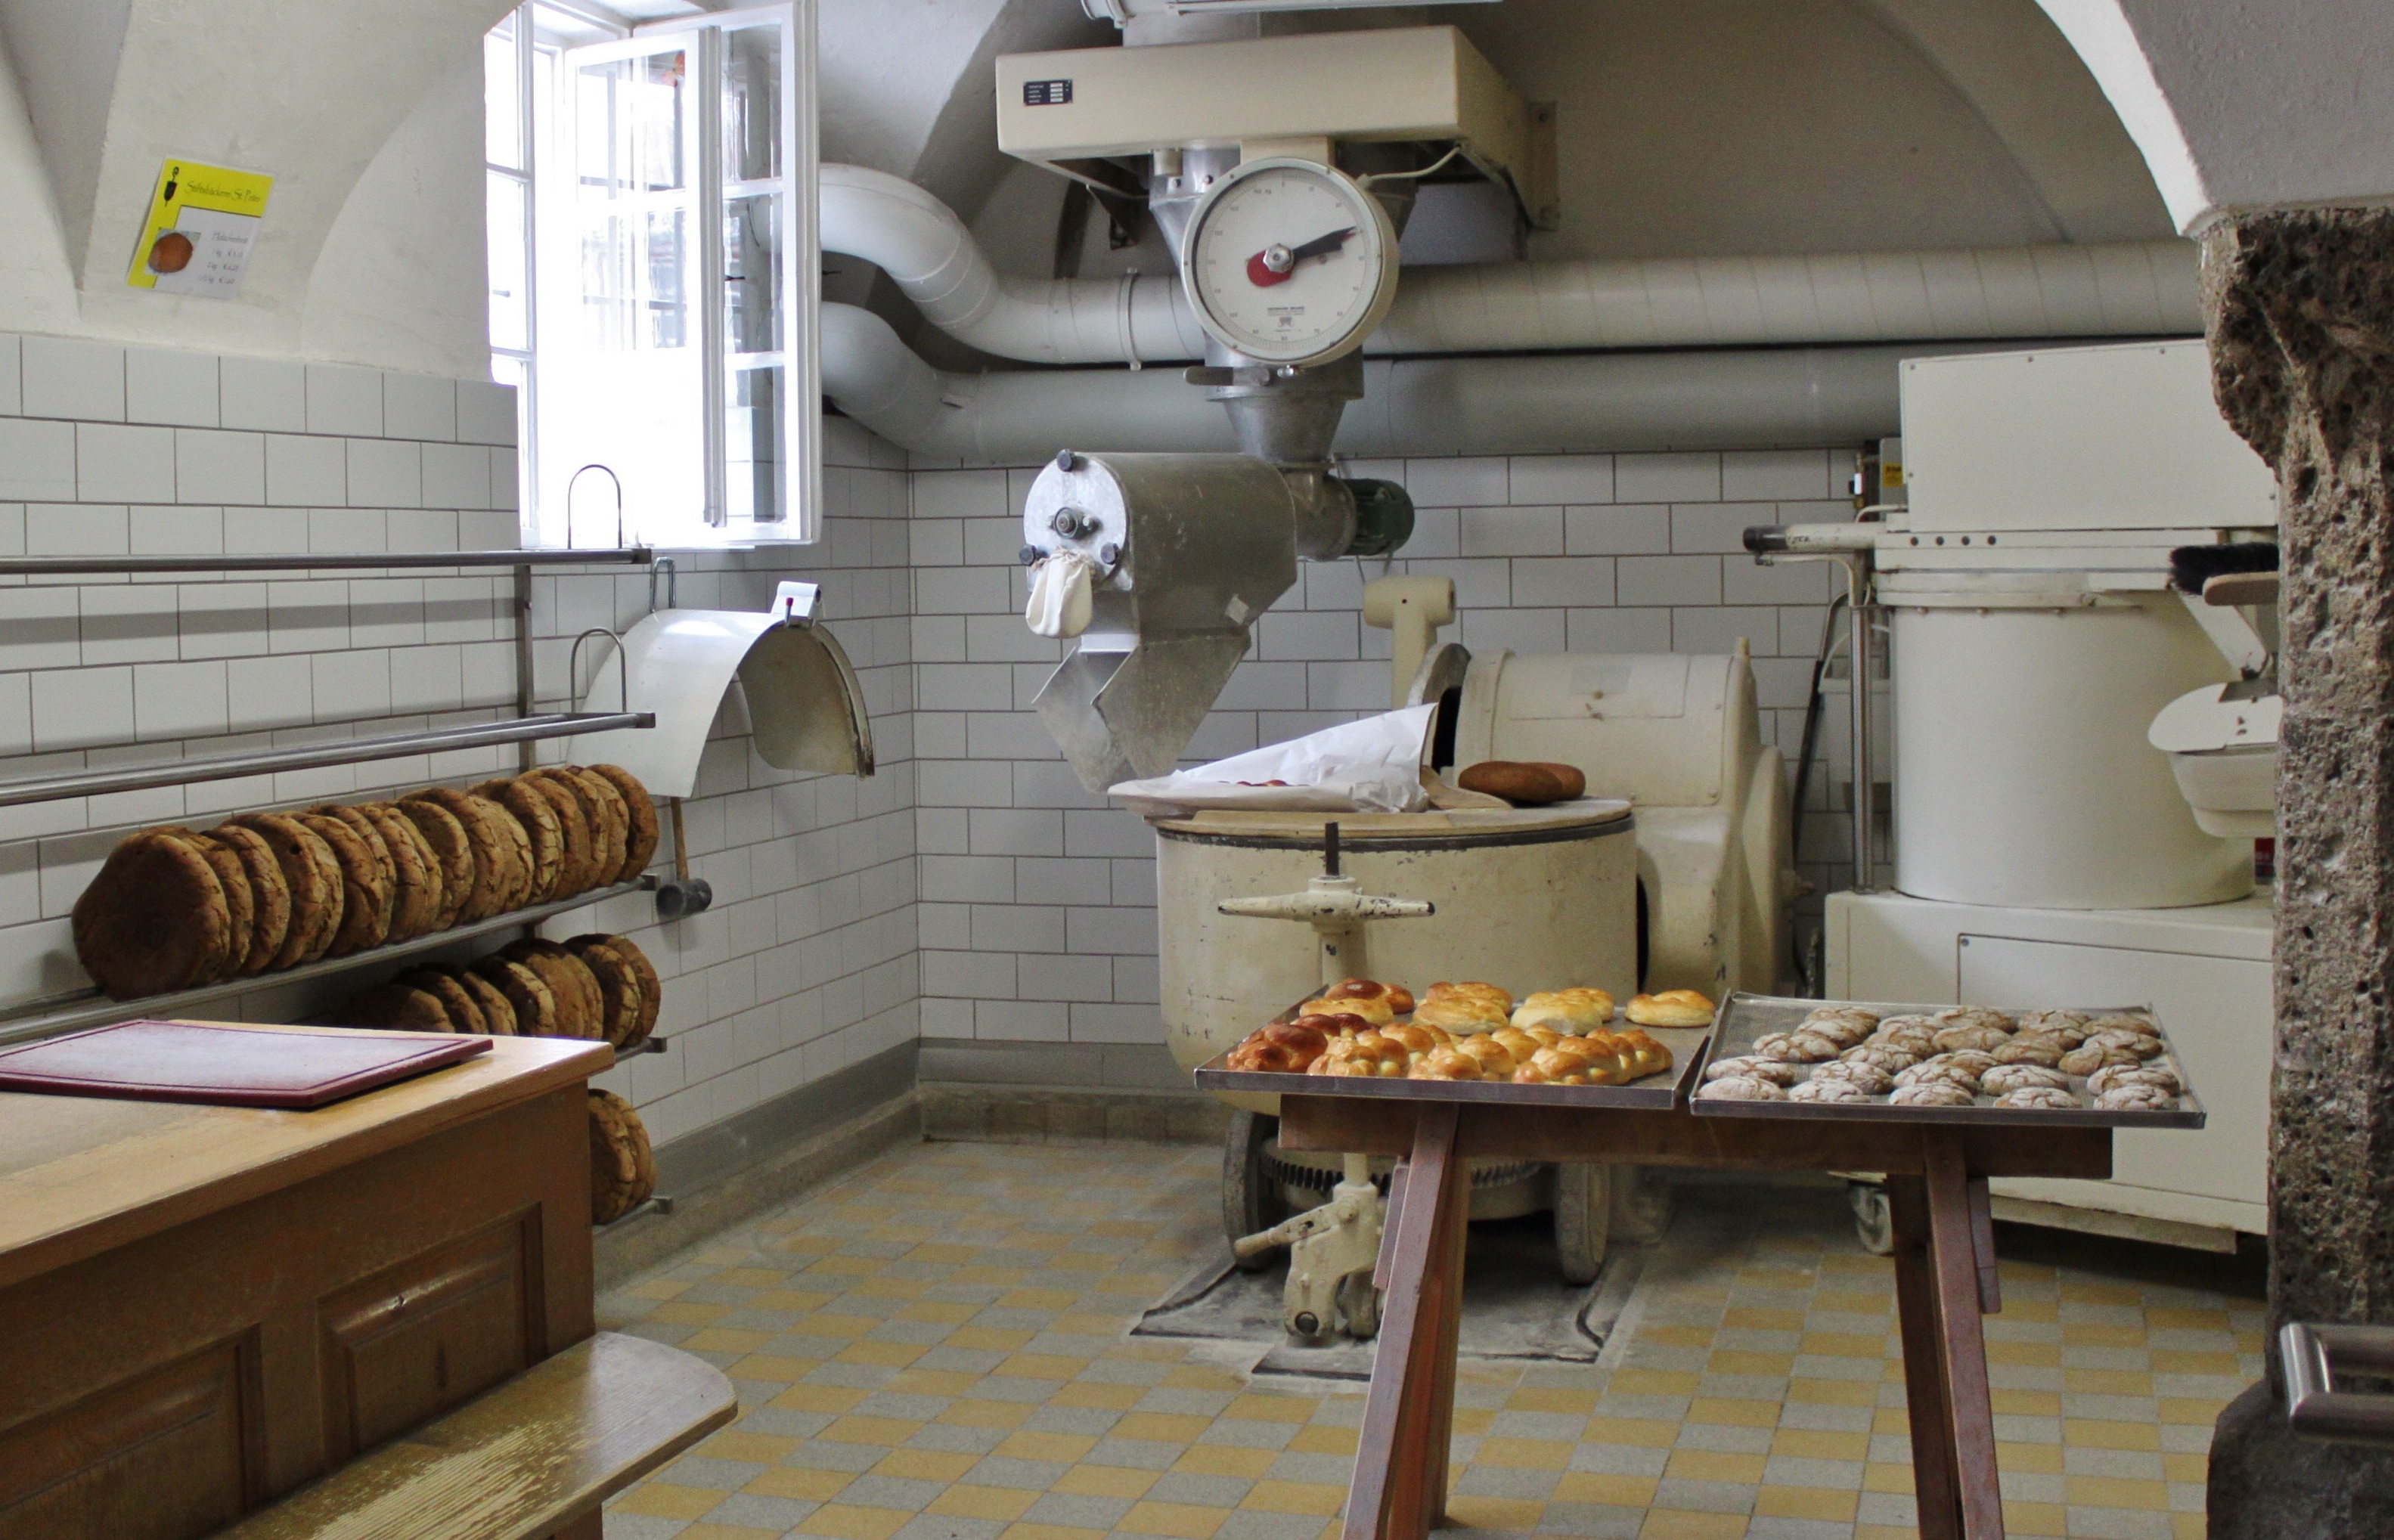
floor, home, cottage, kitchen, nostalgia, room, bread, bakery, interior design, salzburg, breads, bake bread, backhaus, kneading machine, bread sale